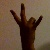
The image shows a hand gesture representing the number 7 in Indian Sign Language.